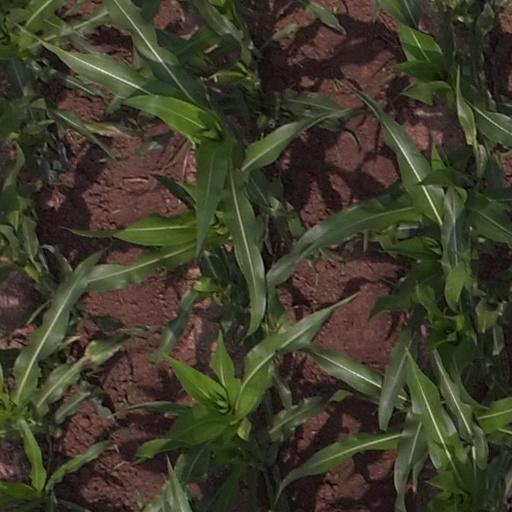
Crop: maize; corn